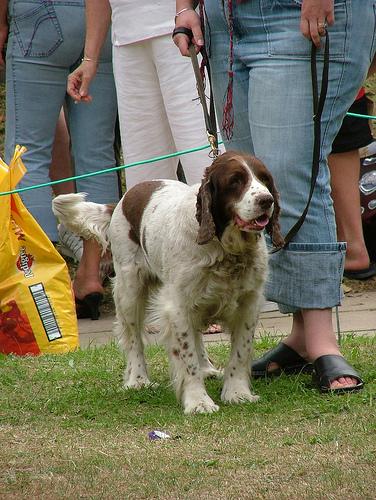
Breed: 276-n000112-English_springer